Annie I. Crawford

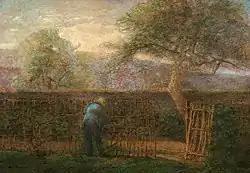
"The Gardener"

Crawford was born in Buffalo, New York, on November 3, 1856. According to Jacobsen's Biographical Index of American Artist. She was born 1855. Annie Crawford was an student of Lars G. Stellstedt. Before her studies in Rome and Paris she aspired to be a student of literature, she studied under Stellstedt for three years then decided to further her education. She studied at the Buffalo Fine Arts Academy and then traveled to Europe to study in Rome and Paris. While in Europe she met Charlotte "Emma" Wharton Kaan (1860-1949), who joined Crawford in Buffalo where the couple resided together and collaborated on artistic projects, including teaching. The couple also created a unique form of relief printing that combined woodcut prints and hand-coloring. They were associated with the Arts and Crafts movement.